C. D. Howe

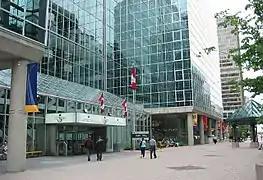
The C. D. Howe Building in Ottawa houses Industry Canada.

After Howe's death, the C. D. Howe Memorial Foundation was created in his memory; the C. D. Howe Institute, a Canadian economic policy think tank was at one time associated with the Memorial Foundation. The Canadian Aeronautics and Space Institute (CASI) introduced the C. D. Howe Award for achievements in the fields of planning and policymaking, and overall leadership in the field. In 1976, Howe was inducted into Canada's Aviation Hall of Fame, in honour of his contribution to creating a national airline and efforts to create and sustain a viable aviation industry. The C. D. Howe Building, located at Bank and Sparks Street in Ottawa, is the home of Industry Canada and is named for the former minister, as is a public school in Thunder Bay in the Lakehead District School Board. The former Department of Transport and Canadian Coast Guard vessel was named for him.